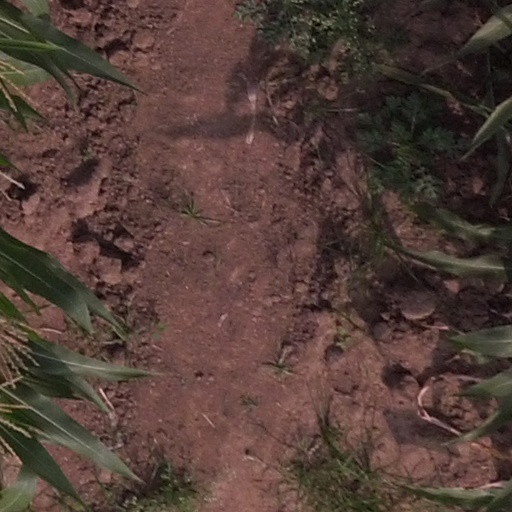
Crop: maize; corn